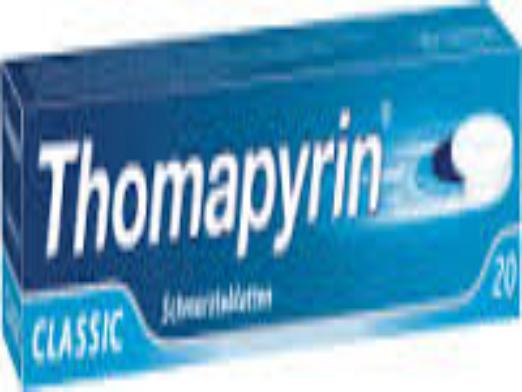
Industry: Medical